Wichita Linebacker

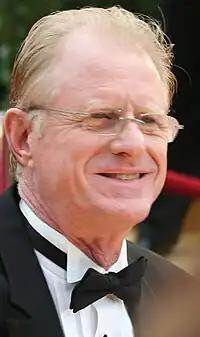
Ed Begley, Jr. makes his first appearance on the show in "Wichita Linebacker".

The episode was written by Phil Klemmer and John Enbom and directed by Harry Winer, marking both Klemmer and Enbom's eleventh writing credit, and Winer's third directing credit for the series. Klemmer and Enbom initially thought that they would be unable to write the episode because they didn't know very much about American football—so they tried to make the episode less about football. Enbom stated, "Rob just sort of handed [the episode] down. I think if you play strict attention, you'll find it isn't as footbally as an episode about a football player could possibly be. And I think that's why." The episode did not have the budget to hire a full football team, so several scenes were devoid of extras, including when Veronica meets one of the football players and when she breaks into the locker room.